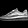
Label: Sneaker